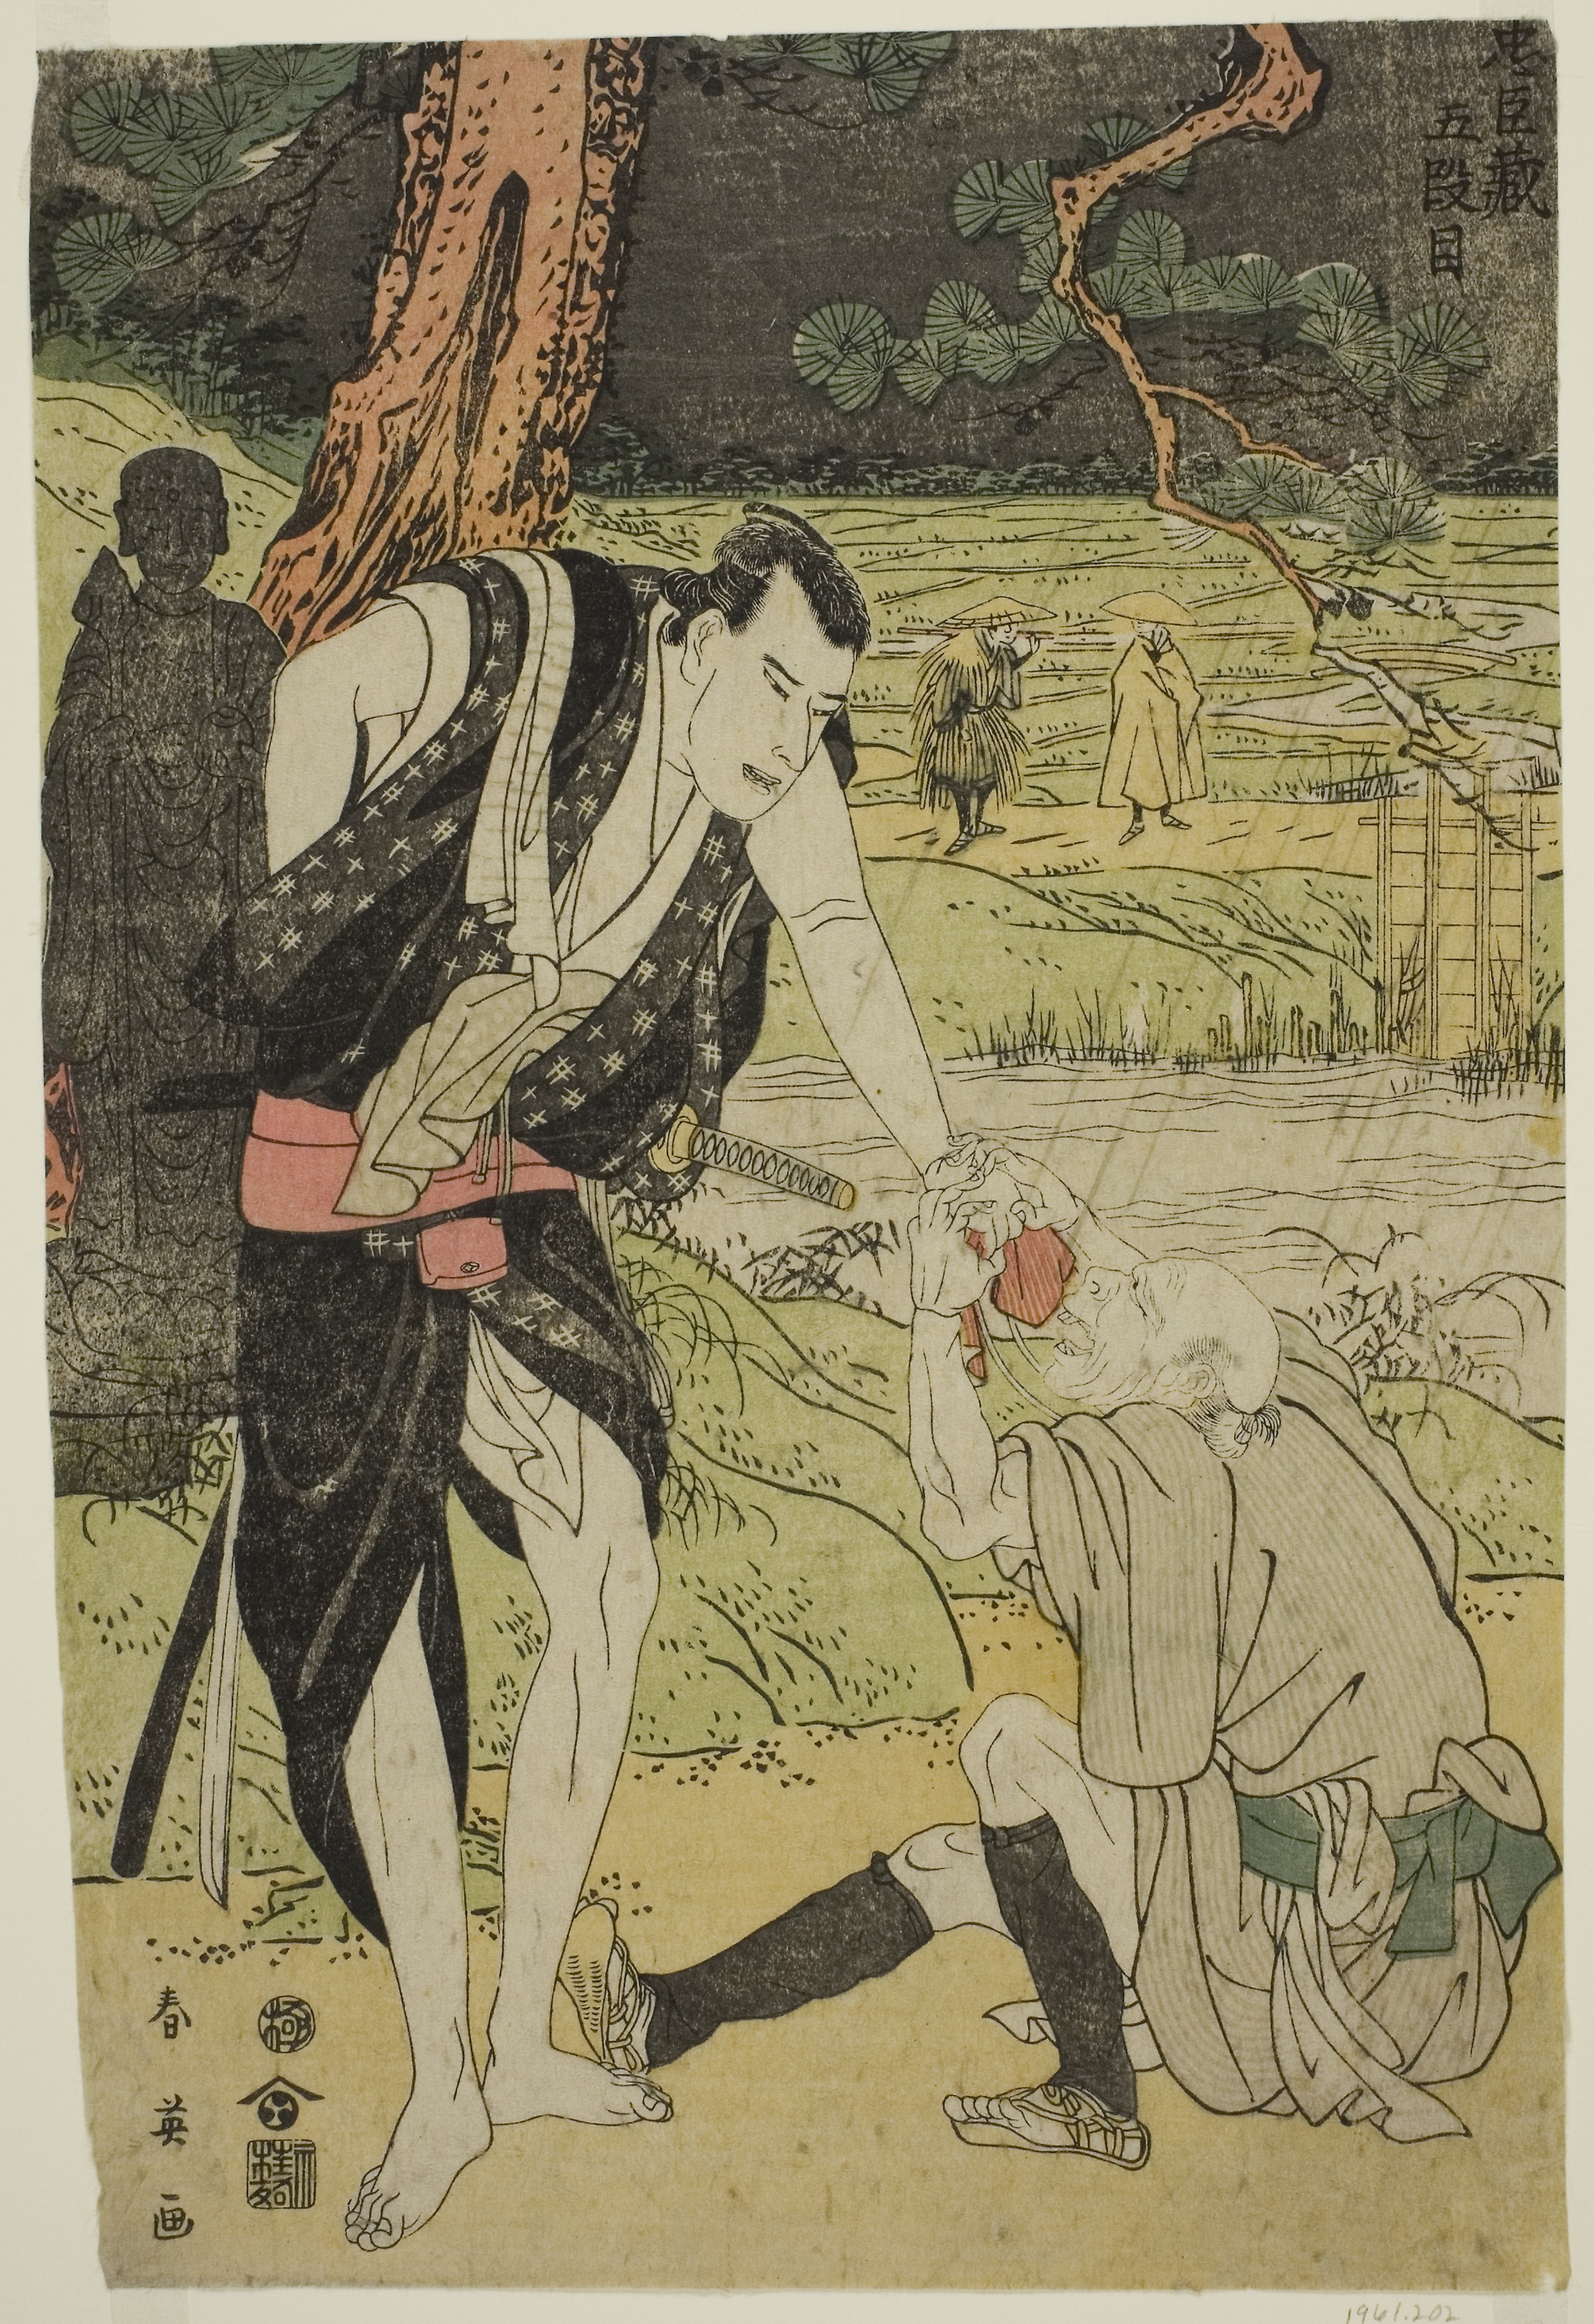
art, painting, illustration, botany, tree, visual arts, plant, vintage clothing